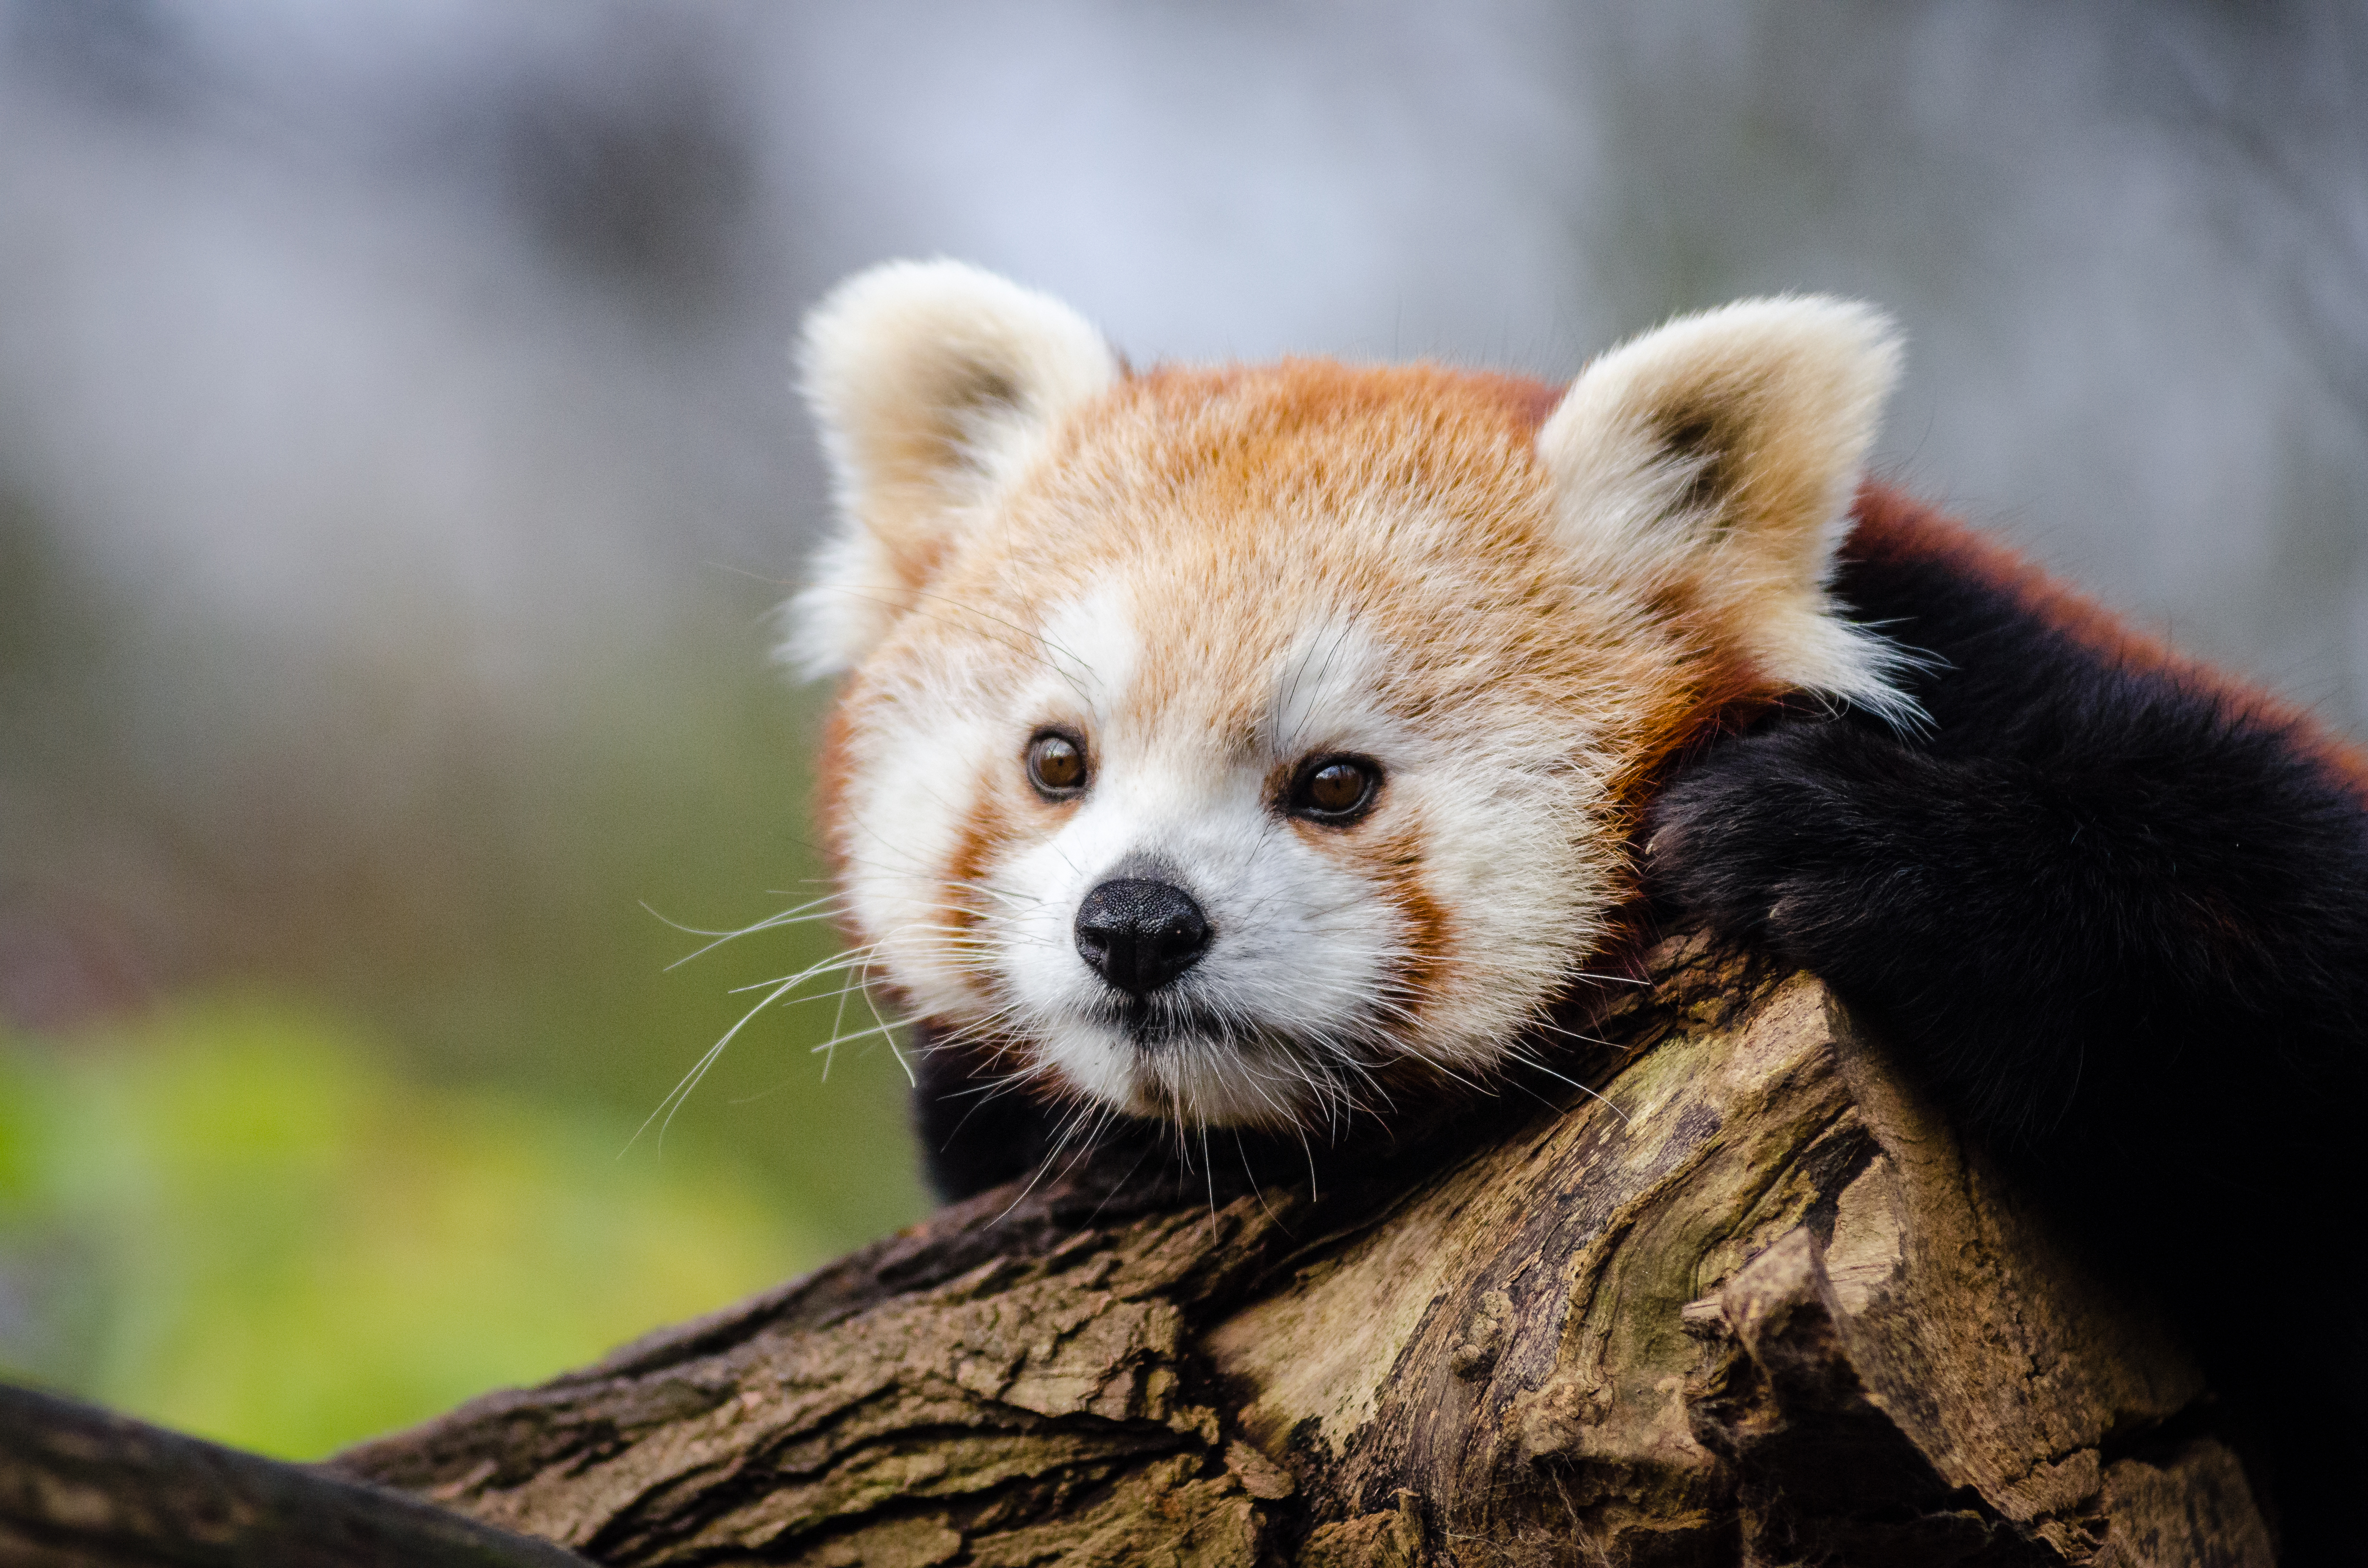
tree, nature, cold, winter, bokeh, vintage, sweet, feet, animal, cute, female, wildlife, zoo, fur, orange, young, green, high, red, foot, mammal, nikon, fauna, red panda, panda, 2015, face, nose, whiskers, paw, tail, animals, ears, endangered, vertebrate, germany, deutschland, natur, paws, tier, iso, ss, fell, grn, gesicht, baum, adorable, bamboo, d7000, roter, kleiner, niedlich, sues, suess, species, bedrohte, tierart, tierpark, weiblich, jungtier, jung, ohren, schwanz, nase, bedroht, ailurus, fulgens, mozilla, firefox, wochenende, weekend, kalt, giant panda, carnivoran, dog breed group